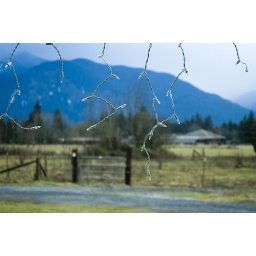
(the foreground is in Washington and the mountains in the background are across the river in Oregon)